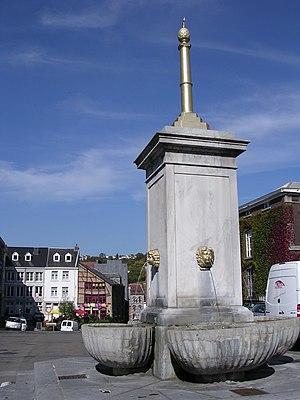
Fontaine monumentale du Perron, Place du Marché This is a photo of a monument in Wallonia, number: 63079-CLT-0004-01
Cette page regroupe l'ensemble du patrimoine immobilier classé de la ville belge de Verviers.
Le Perron est le symbole de la justice du prince-évêque de Liège. Siècle après siècle, le perron s'est aussi affirmé comme le symbole des libertés et d'autonomie communale sous l'ancien Régime.